Mountain Home Reservoir

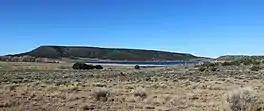
The reservoir from County Lane 6.

Mountain Home Reservoir is a reservoir and state wildlife area in Costilla County, Colorado, near Fort Garland. Frozen in winter, the reservoir lies at elevation on the western slope of the Culebra Range of the Sangre de Cristo Mountains in southern Colorado.